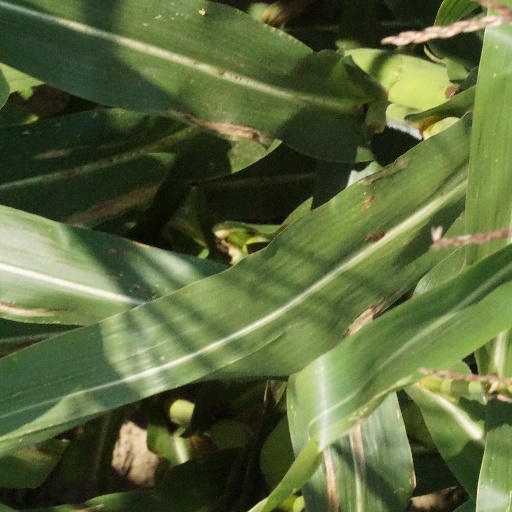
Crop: maize; corn